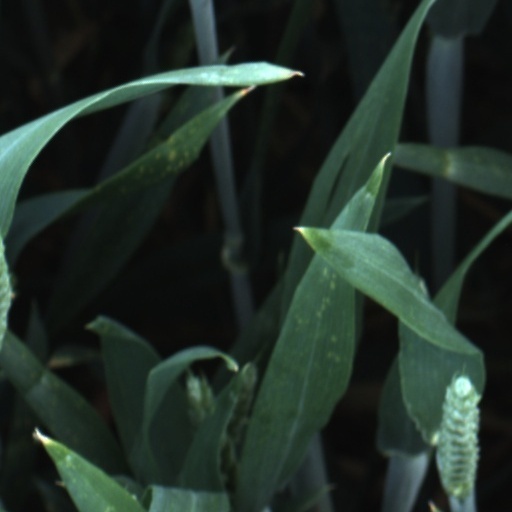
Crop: wheat